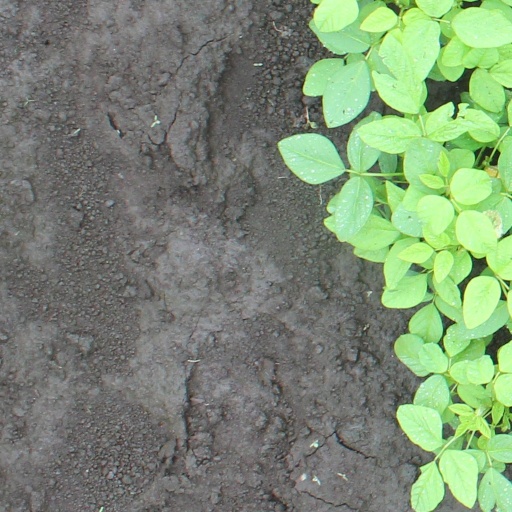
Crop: soybean